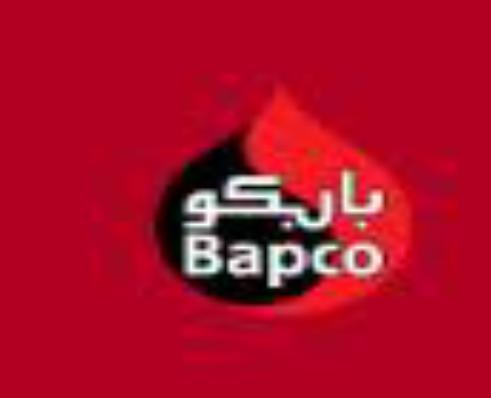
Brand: Bapco
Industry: Others